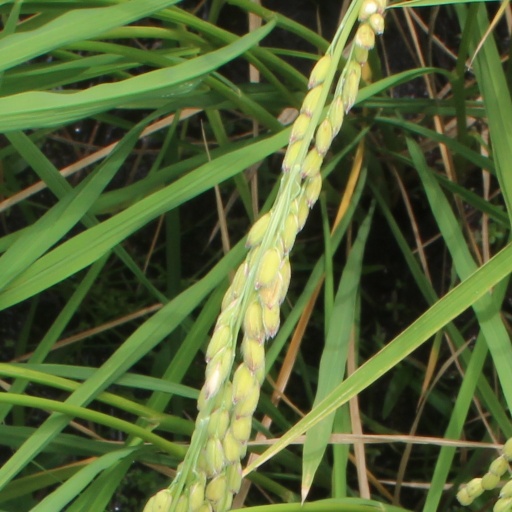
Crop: rice